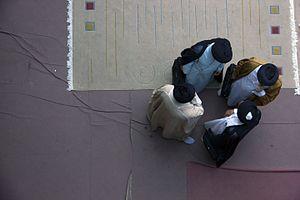
Le clergé est le terme qui désigne les différentes institutions d'une religion. Italiano: Il clero è quella parte di fedeli che, nell'ambito di una religione, ha un ruolo distinto e spesso direttivo o anche semplicemente retribuito. Bahasa Indonesia: Rohaniwan atau Rohaniman atau salah dieja di Indonesia sebagai Rohaniawan adalah istilah umum yang terus-menerus dipakai dan dipergunakan untuk menggambarkan kedudukan kepemimpinan resmi dalam suatu agama tertentu terutama bagi agama Protestan dan gereja Katolik Roma. Svenska: Prästerskapet (klerkeri[1]) utgörs av en religions eller ett samfunds präster. Türkçe: Ruhban sınıfı, başta Hristiyanlık olmak üzere belirli bir din bünyesinde din adamlığını meslek olarak icra eden tüm kişiler. Srpskohrvatski / српскохрватски: Kler ili klir je jedan od naziva za sveštenstvo. Član klera naziva se klerik. Русский: Духове́нство — собирательный термин для обозначения общественного сословия, лиц или социальной группы, состоящей из профессиональных служителей культа той или иной религии. Română: Clerul este un termen generic ce desemnează ierarhia formală dintr-o anumită religie. Português: Clero (do grego κληρος, transl. klêros) , designa o conjunto de sacerdotes (ou clérigos ou ainda ministros sagrados) responsáveis por um culto religioso. Polski: Duchowieństwo, in. kler (łac. clerus, z gr. kléros) – ogół duchownych danego Kościoła lub wspólnoty religijnej. 日本語: 聖職者（せいしょくしゃ、希: κλῆρος、羅: clerus、英: clergy, cleric）とは、宗教上の聖職に就いている人 。 Norsk bokmål: Presteskap, geistlighet, kleresi, Clericus eller Clerus er en betegnelse på det formelle lederskapet innenfor en religion, spesielt innen kristendommen.